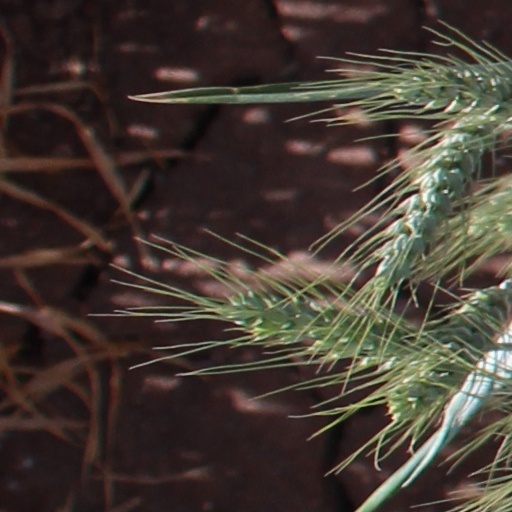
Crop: wheat